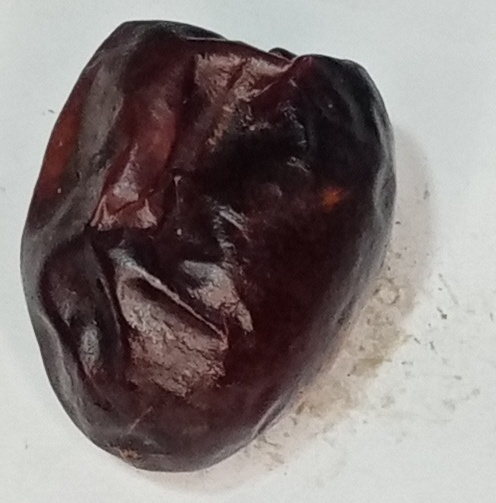
Variety: kupro
Size: large
Grade: grade-2